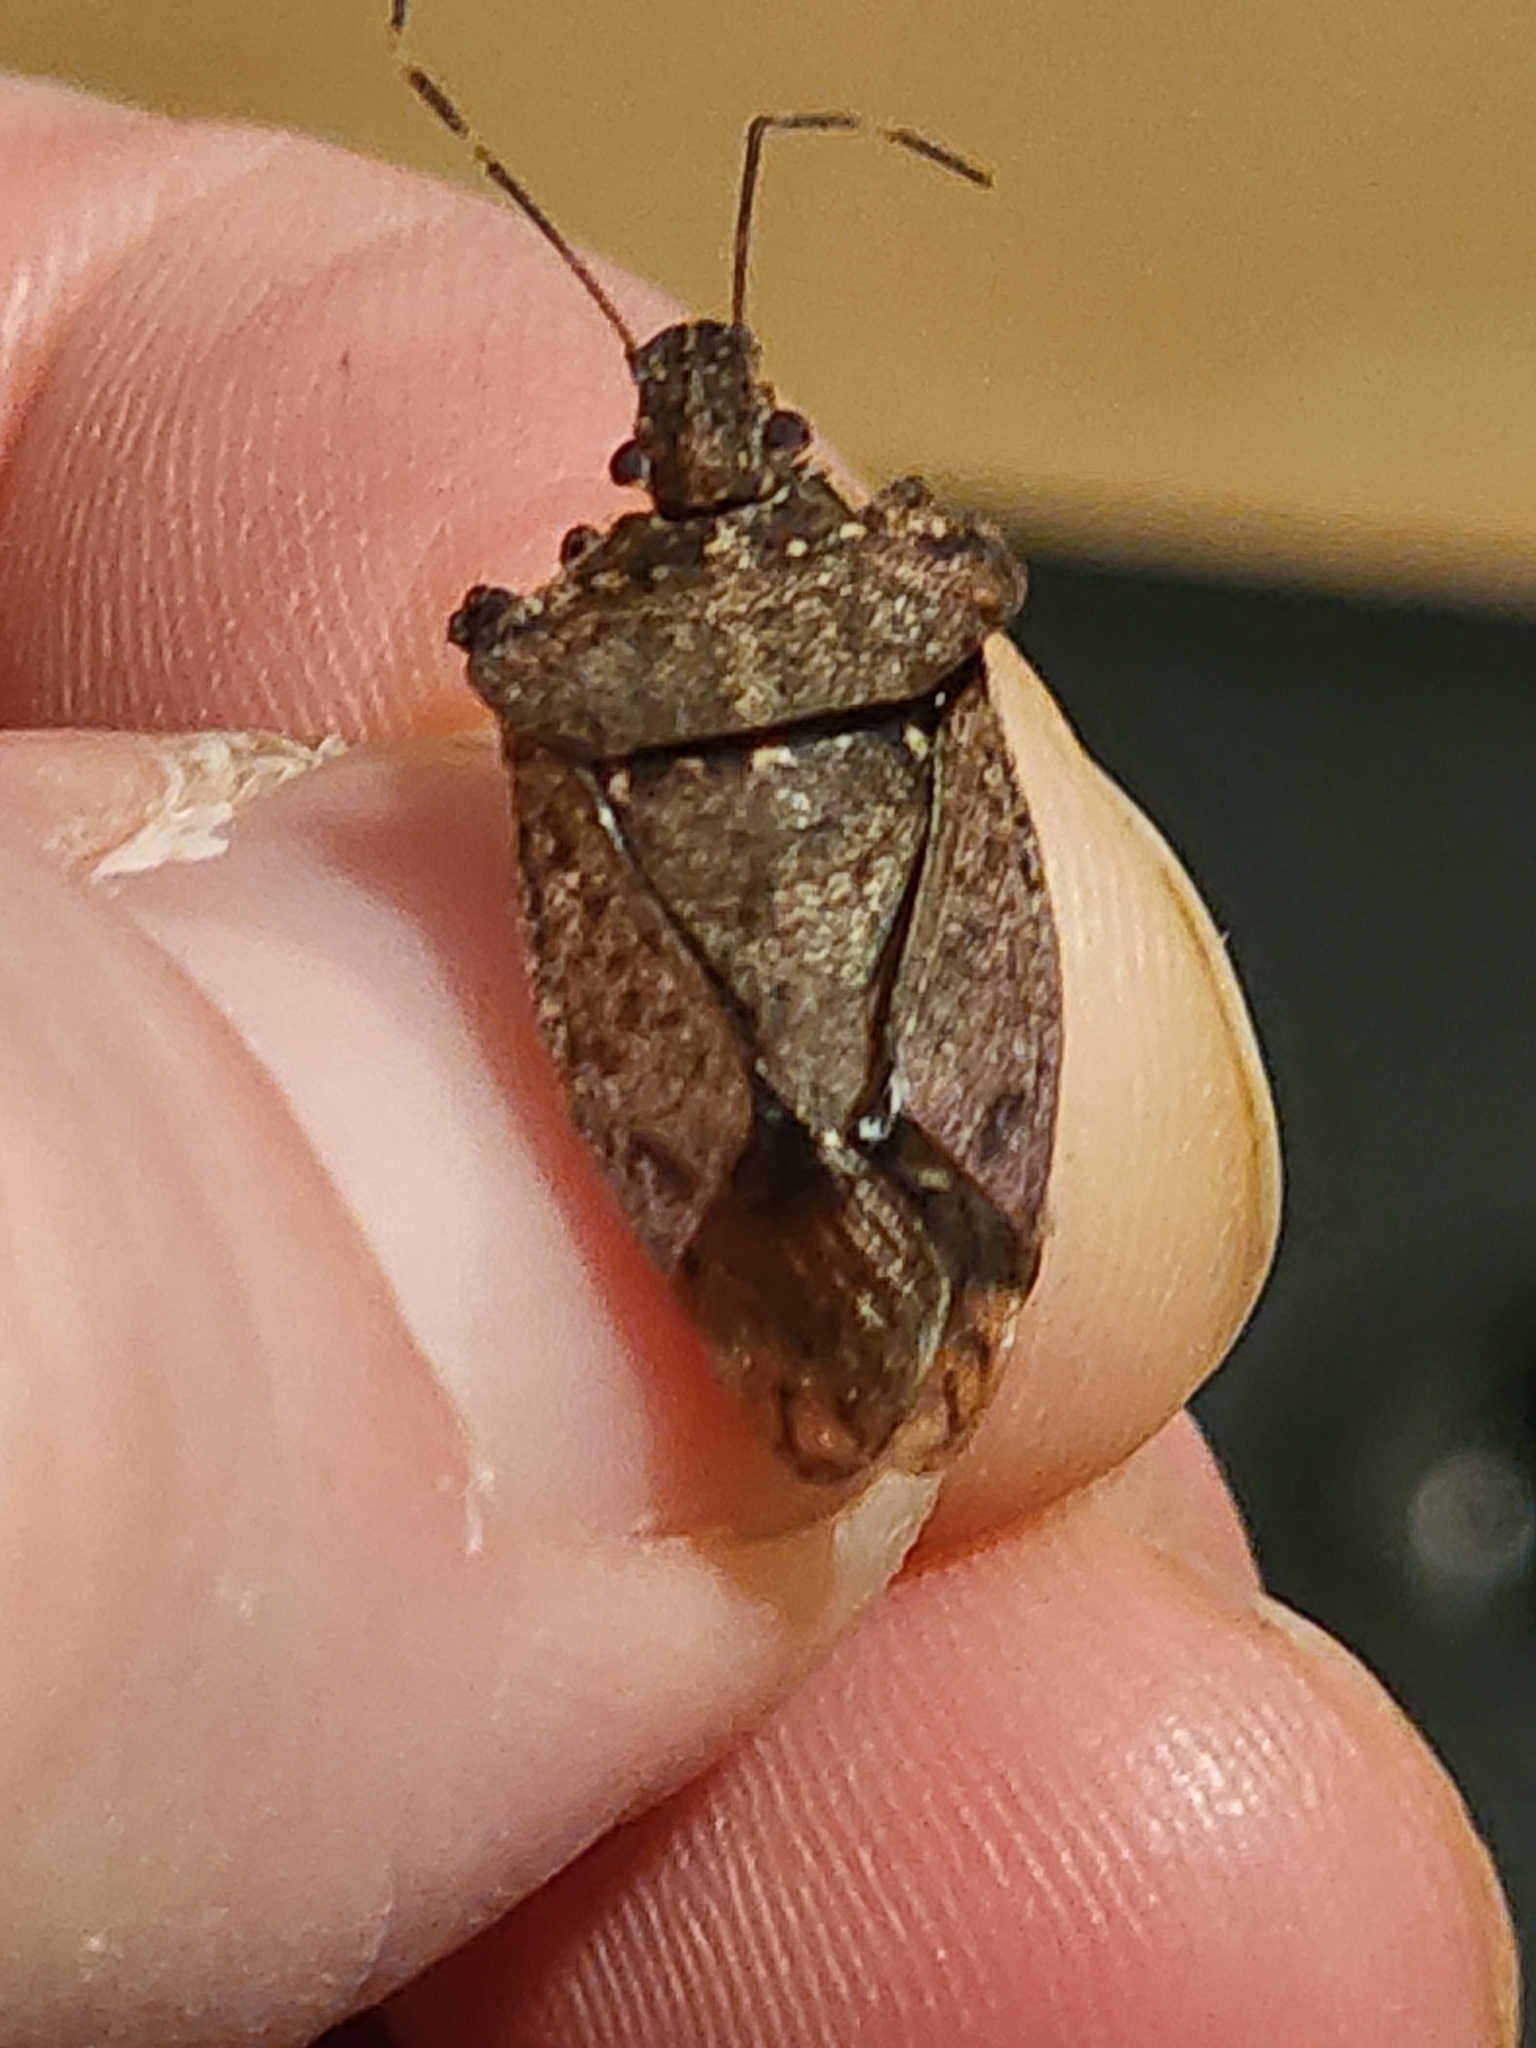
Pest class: stink_bug